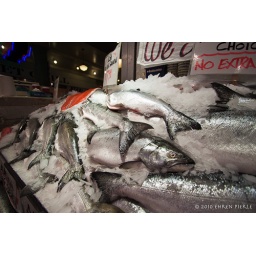
Fresh fish at Pike's Place market in Seattle, WA.